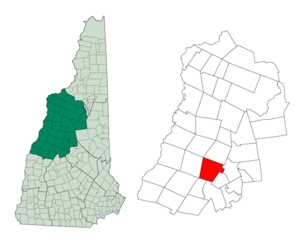
Groton est une municipalité américaine située dans le comté de Grafton au New Hampshire. Selon le recensement de 2010, sa population est de 593 habitants.